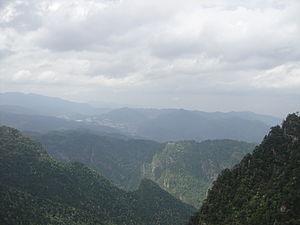
Le massif du Jinggang ou montagnes du Jinggang se trouve dans la cordillère Luoxiao, dans une région frontalière éloignée entre la province du Jiangxi et celle du Hunan en Chine. Il couvre quatre districts : Ninggang, Yongxin, Suichuan et Lingxian pour une superficie de 670 km², une altitude moyenne de 381,5 m et un point culminant à 1 841 m